Harry Beck

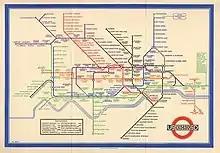
Beck's Underground Map of 1933

Beck had the idea of creating a full system map in colour. He believed that Underground passengers were not concerned with geographical accuracy and were more interested in how to get from one station to another and where to change trains. While drawing an electrical circuit diagram, Beck came up with a new idea for a map, based on the concept of an electrical schematic in which all the stations were more-or-less equally spaced rather than a geographic map. Beck first submitted his idea to Frank Pick of London Underground in 1931, but it was considered too radical as it did not show relative distances. The Publicity department rejected the design at first, but the designer persisted. So, after a successful trial of 500 copies in 1932, distributed via a few stations, the map was first fully published in 1933 (700,000 copies). The positive reaction from customers proved it was a sound design, and a large reprint was required after only one month.